Lauder Light Railway

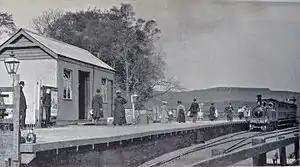
North British 4-4-0 No. 52 at Lauder, soon after it opened on 2 July 1901

Major Pringle of the Board of Trade inspected the line on 28 June 1901 and found it fit for passenger operation, and the line opened on 2 July 1901. The North British Railway worked the line. The line was actually built for £39,811. It was the first light railway in Scotland.